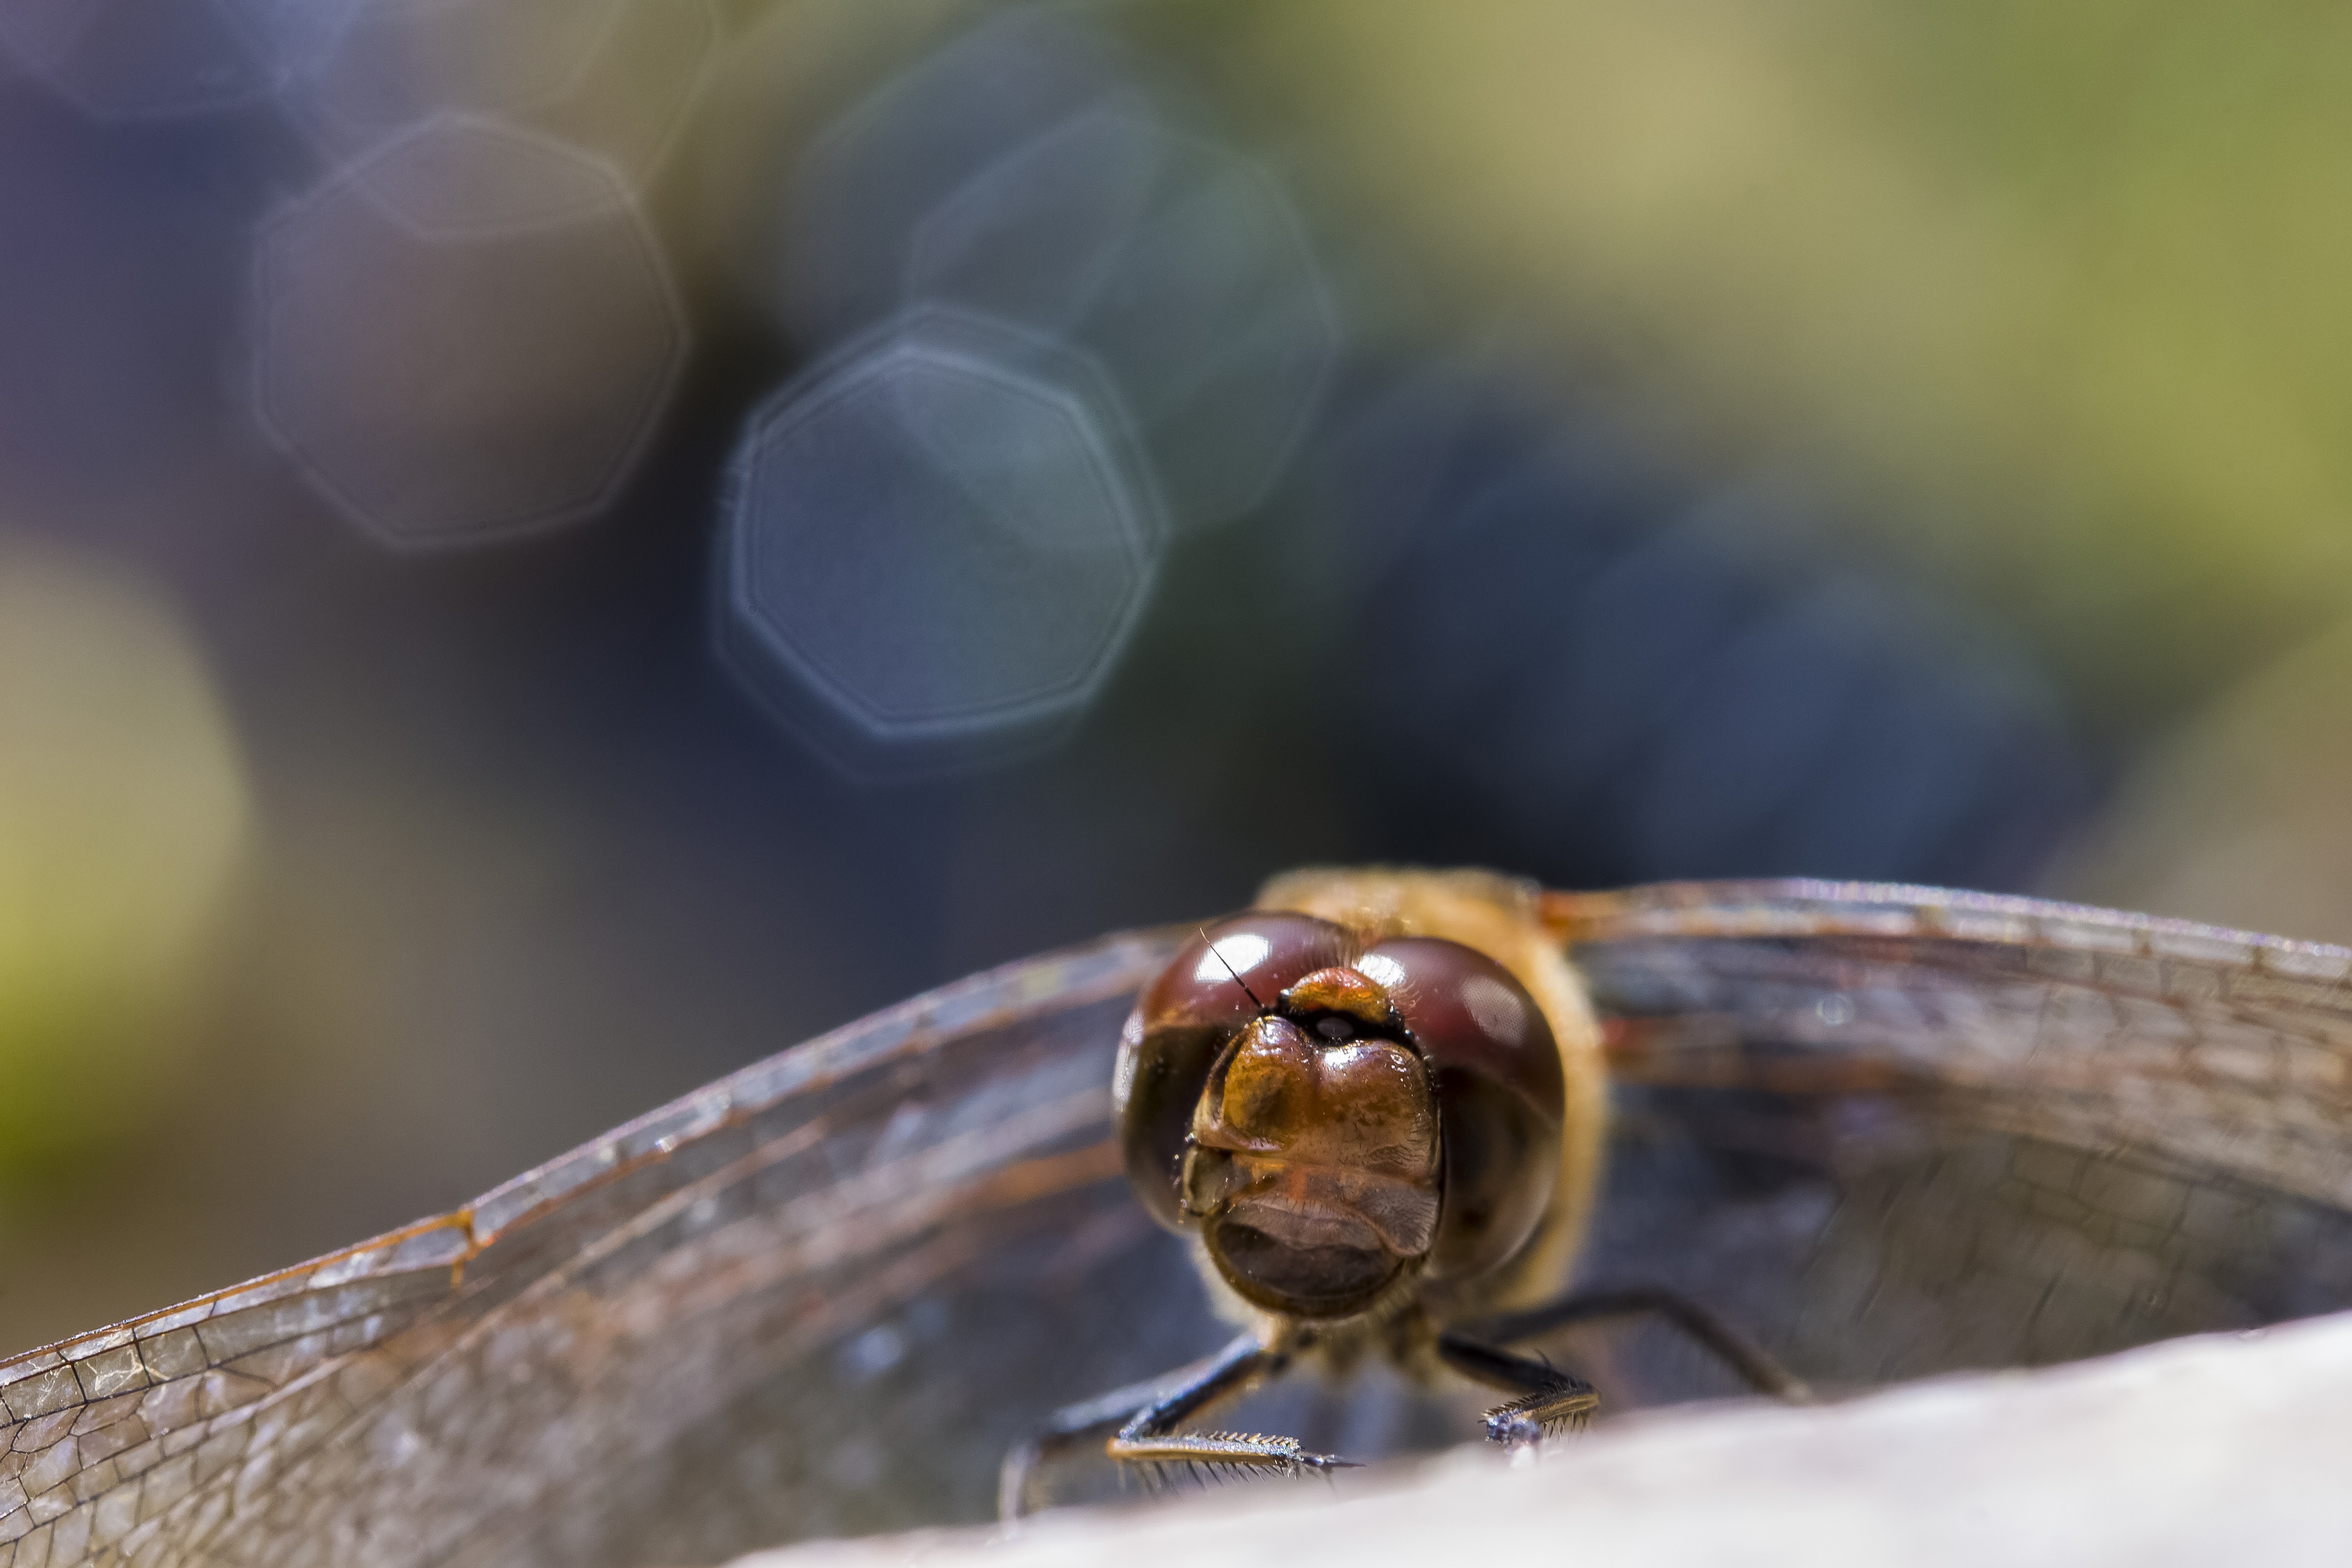
nature, photography, fly, insect, macro, fauna, invertebrate, close up, dragonfly, insects, mood, macro photography, v zk zel, national sanctuary tabaconas, dragonflies and damseflies